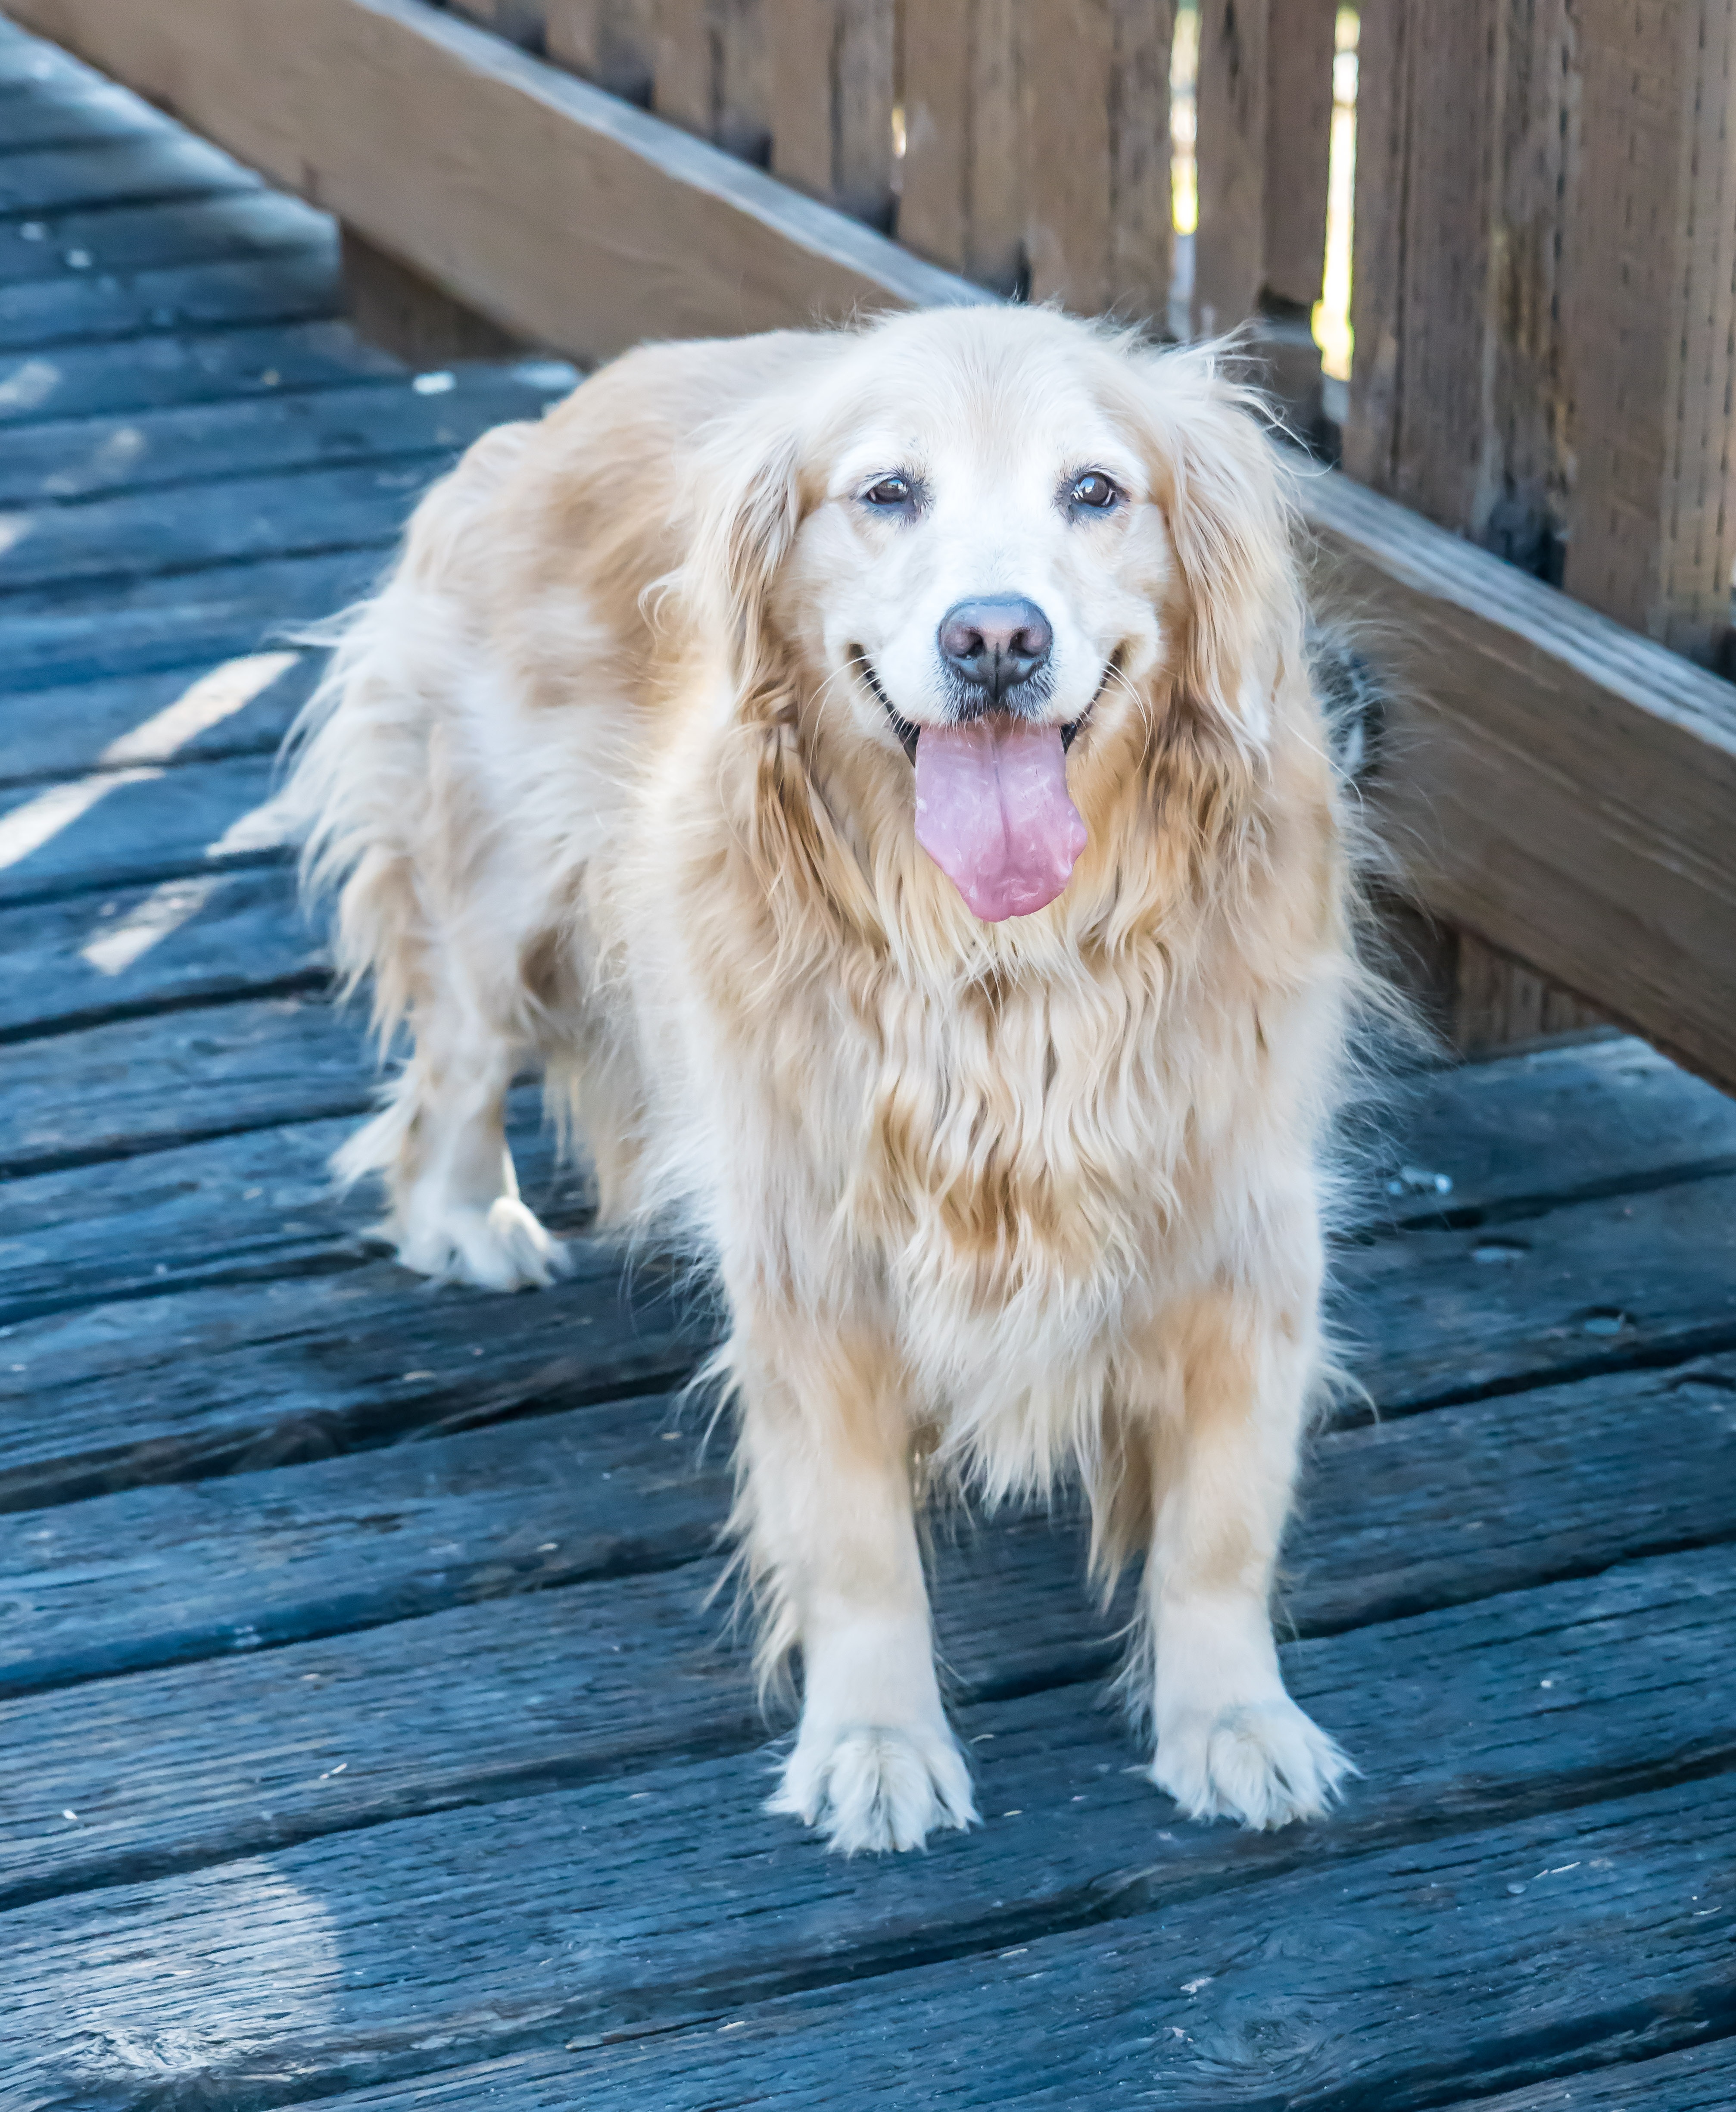
nature, puppy, dog, animal, cute, canine, young, brown, mammal, playful, outdoors, golden retriever, happy, vertebrate, funny, tongue, adorable, dog breed, retriever, breed, doggy, purebred, pedigree, dog like mammal, dog crossbreeds, stabyhoun, nova scotia duck tolling retriever